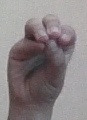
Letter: ha